True Lies (TV series)

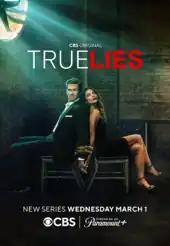
Promotional poster for the first season.

"True Lies" premiered on March 1, 2023 and ended on May 17, 2023 on CBS. It was previously set to premiere on February 23, 2023. It aired in Canada on CTV the same day as its US release.